Amanda Conk Best House

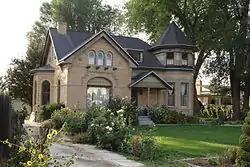

The Amanda Conk Best House, at 3622 South 1100 East in Millcreek, Utah, was built in 1896. Also known as the Boyle House, as the Beal House, and as the Aoki House, it is a brick Queen Anne style house that was listed on the National Register of Historic Places in 2008.